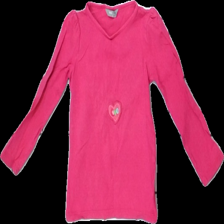
View: front
Type: Top
Category: Children
Brand: Lindex
Colors: Pink
Material: 100% bomull
Pattern: Other
Cut: C-collar
Size: 104
Season: All
Stains: Minor
Damage: smuts fläck
Damage location: top right
Damage 2: smutsigt
Damage 2 location: bottom left
Price range: <50
Recommended usage: Export
Description: långärmad top med tryck